Fauna of the Andes

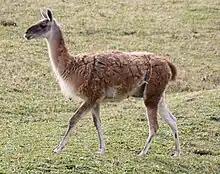
The wild guanaco is a close relative of the domestic llama

The fauna of the Andes, a mountain range in South America, is large and diverse. As well as a huge variety of flora, the Andes contain many different animal species.